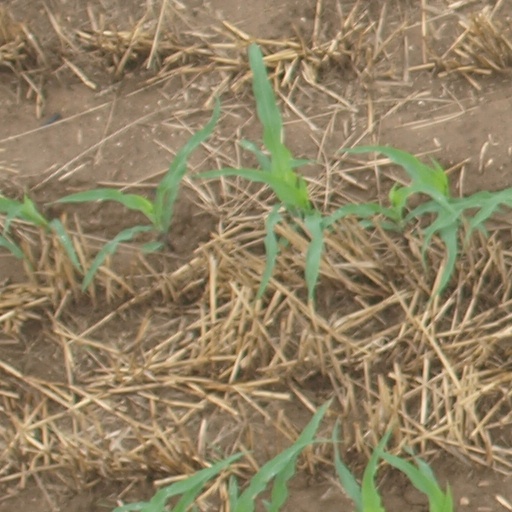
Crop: maize; corn